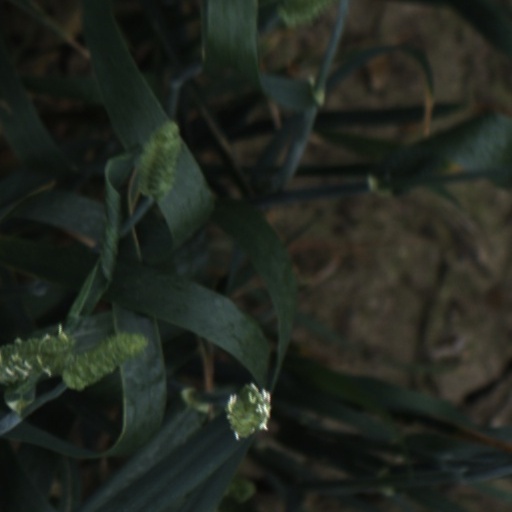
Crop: wheat